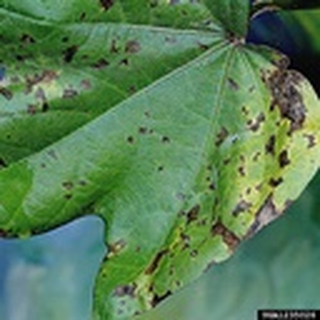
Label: cotton_target_spot